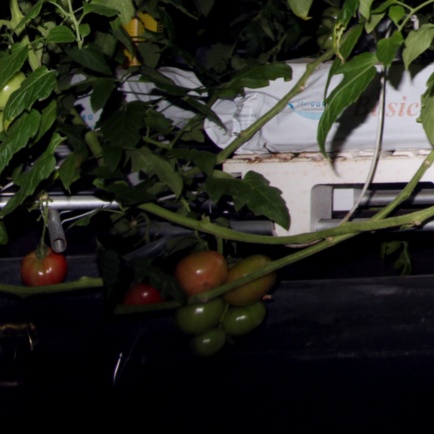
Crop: tomato